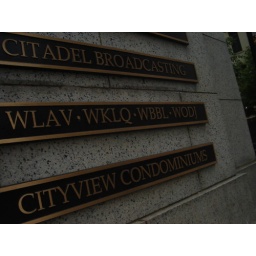
Whats in this building read the sign